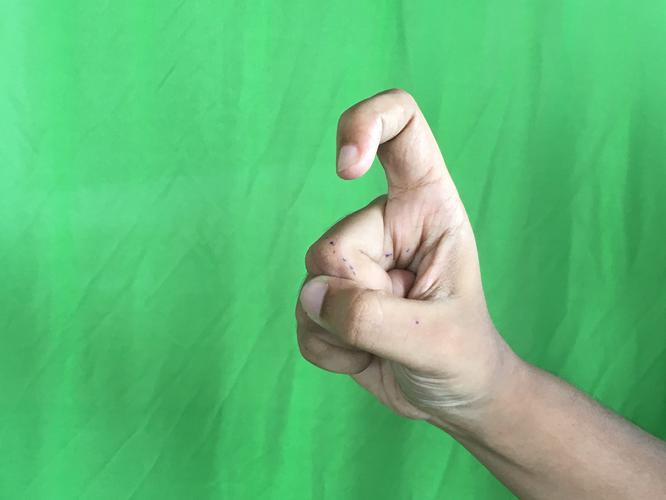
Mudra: Tamarachudam
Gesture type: single_hand